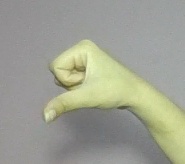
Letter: waw